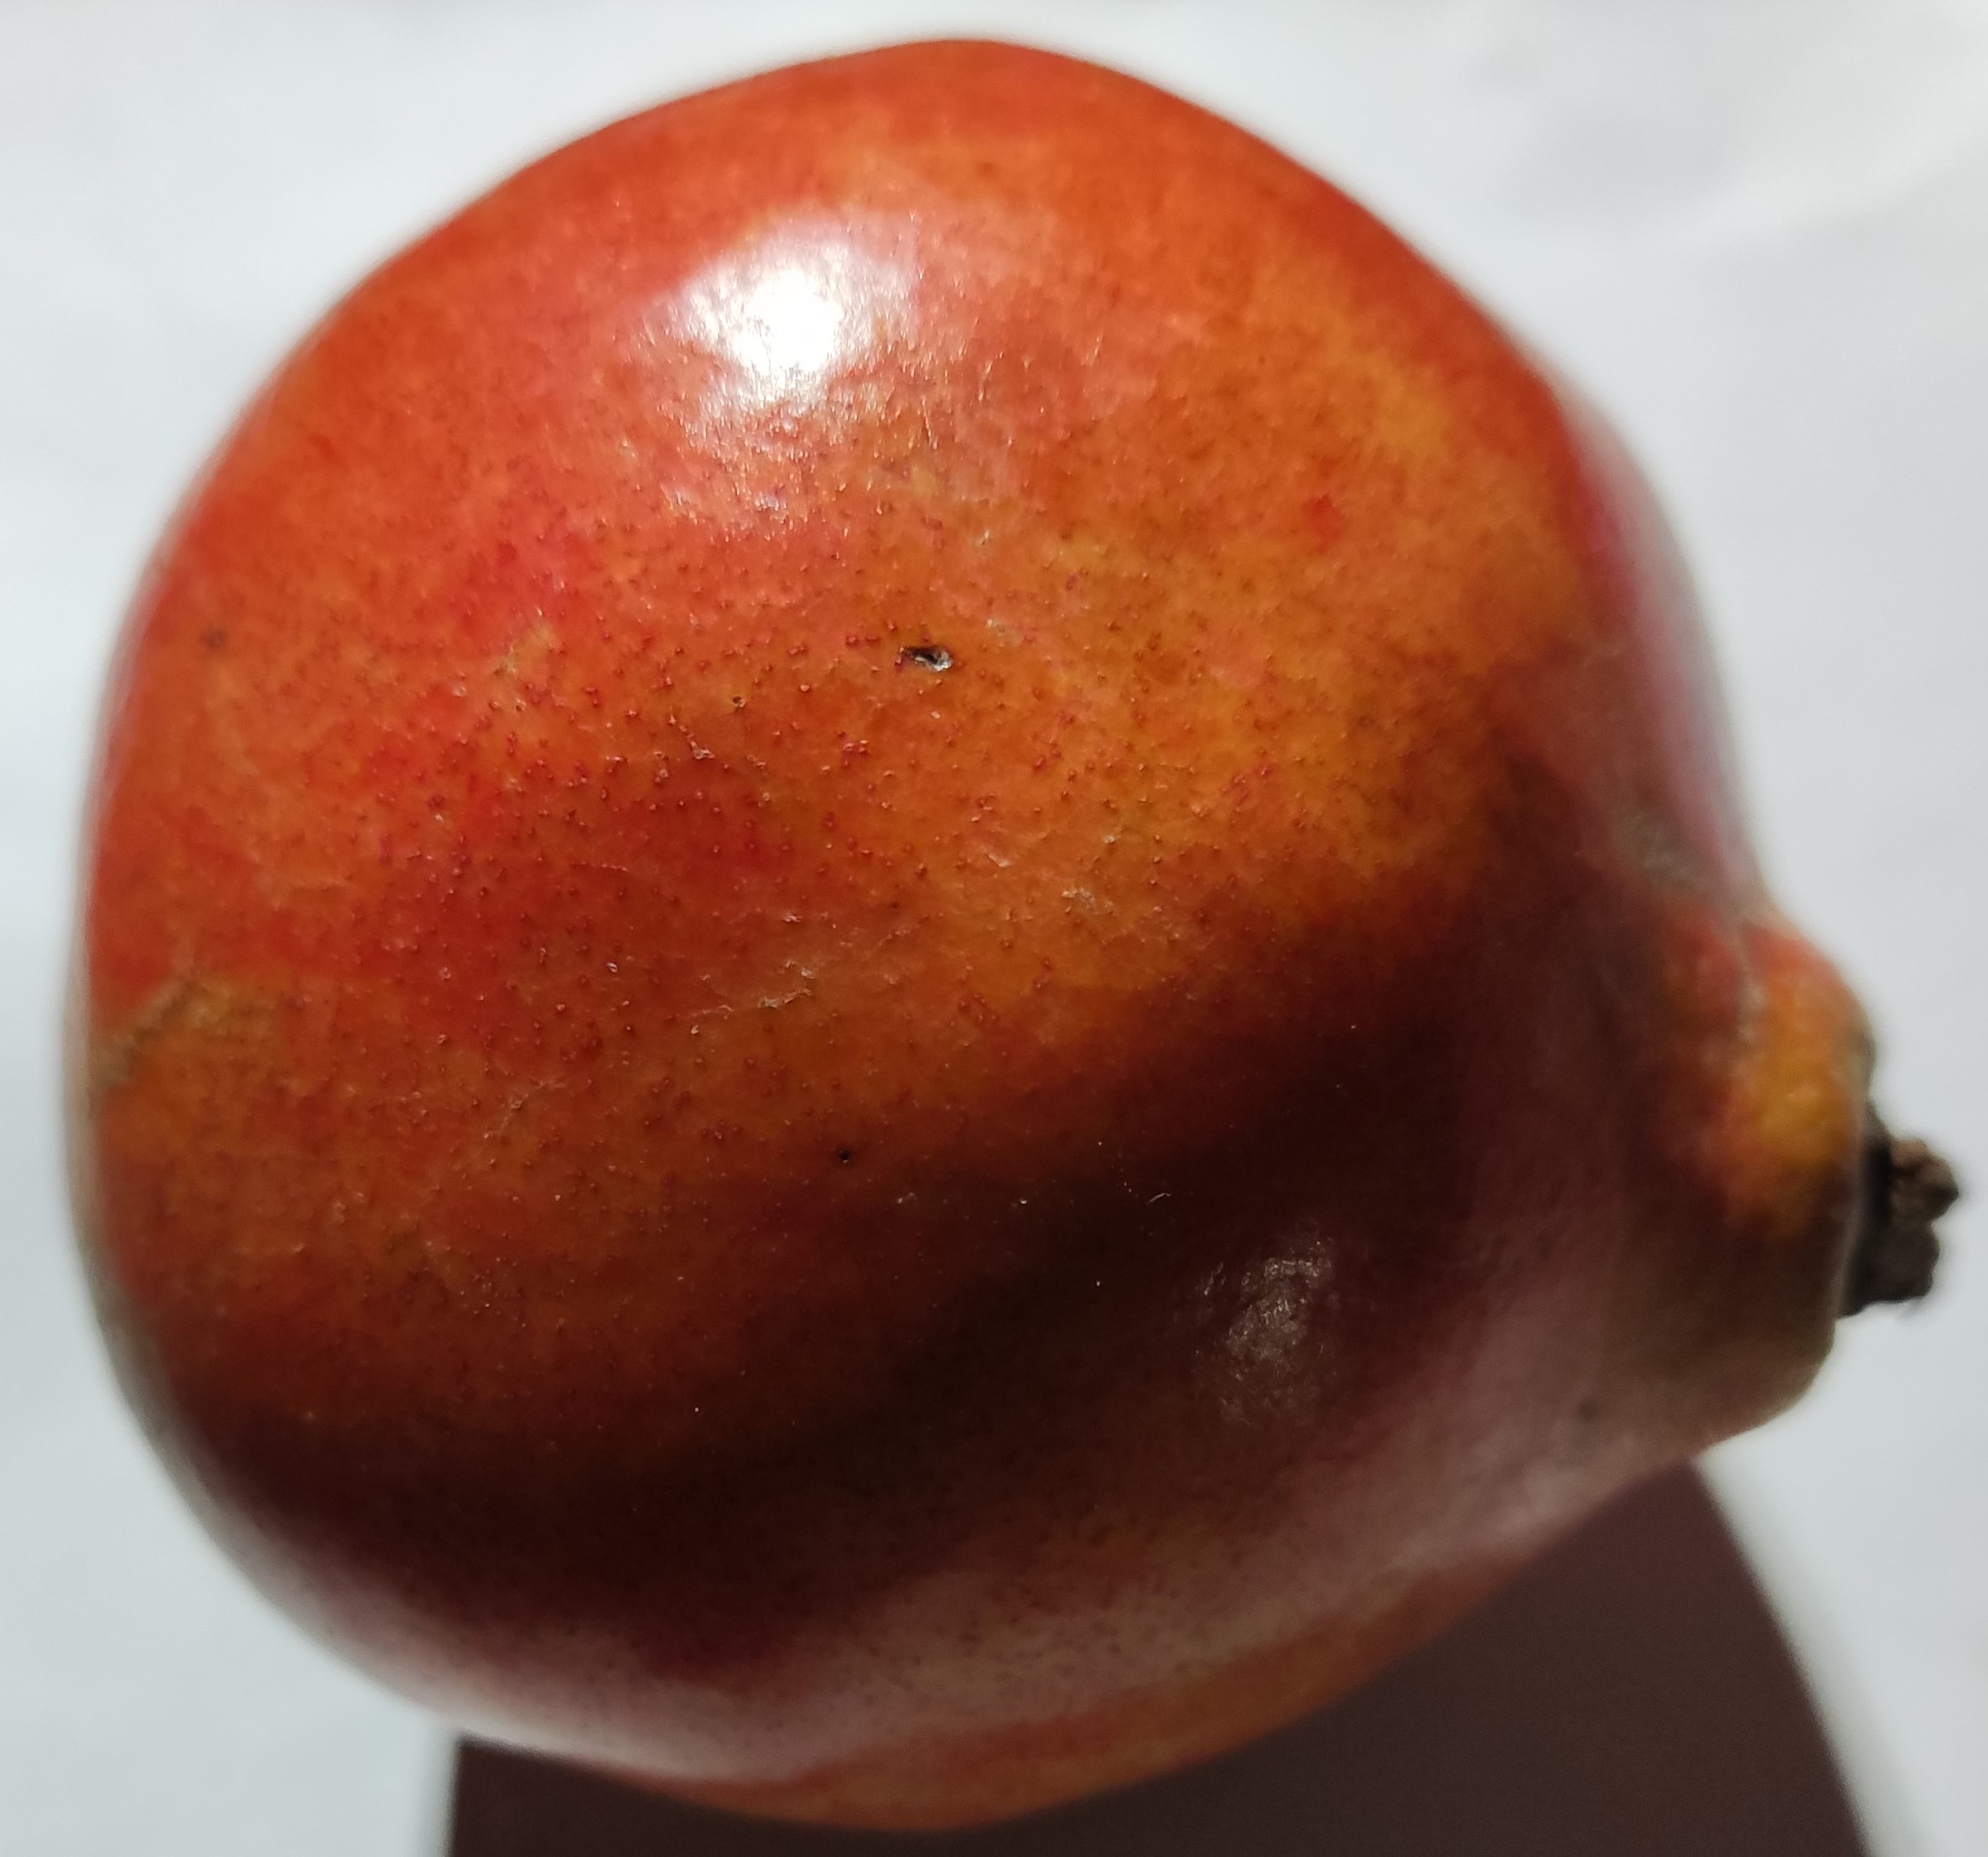
Fruit: pomegranate
Condition: fresh